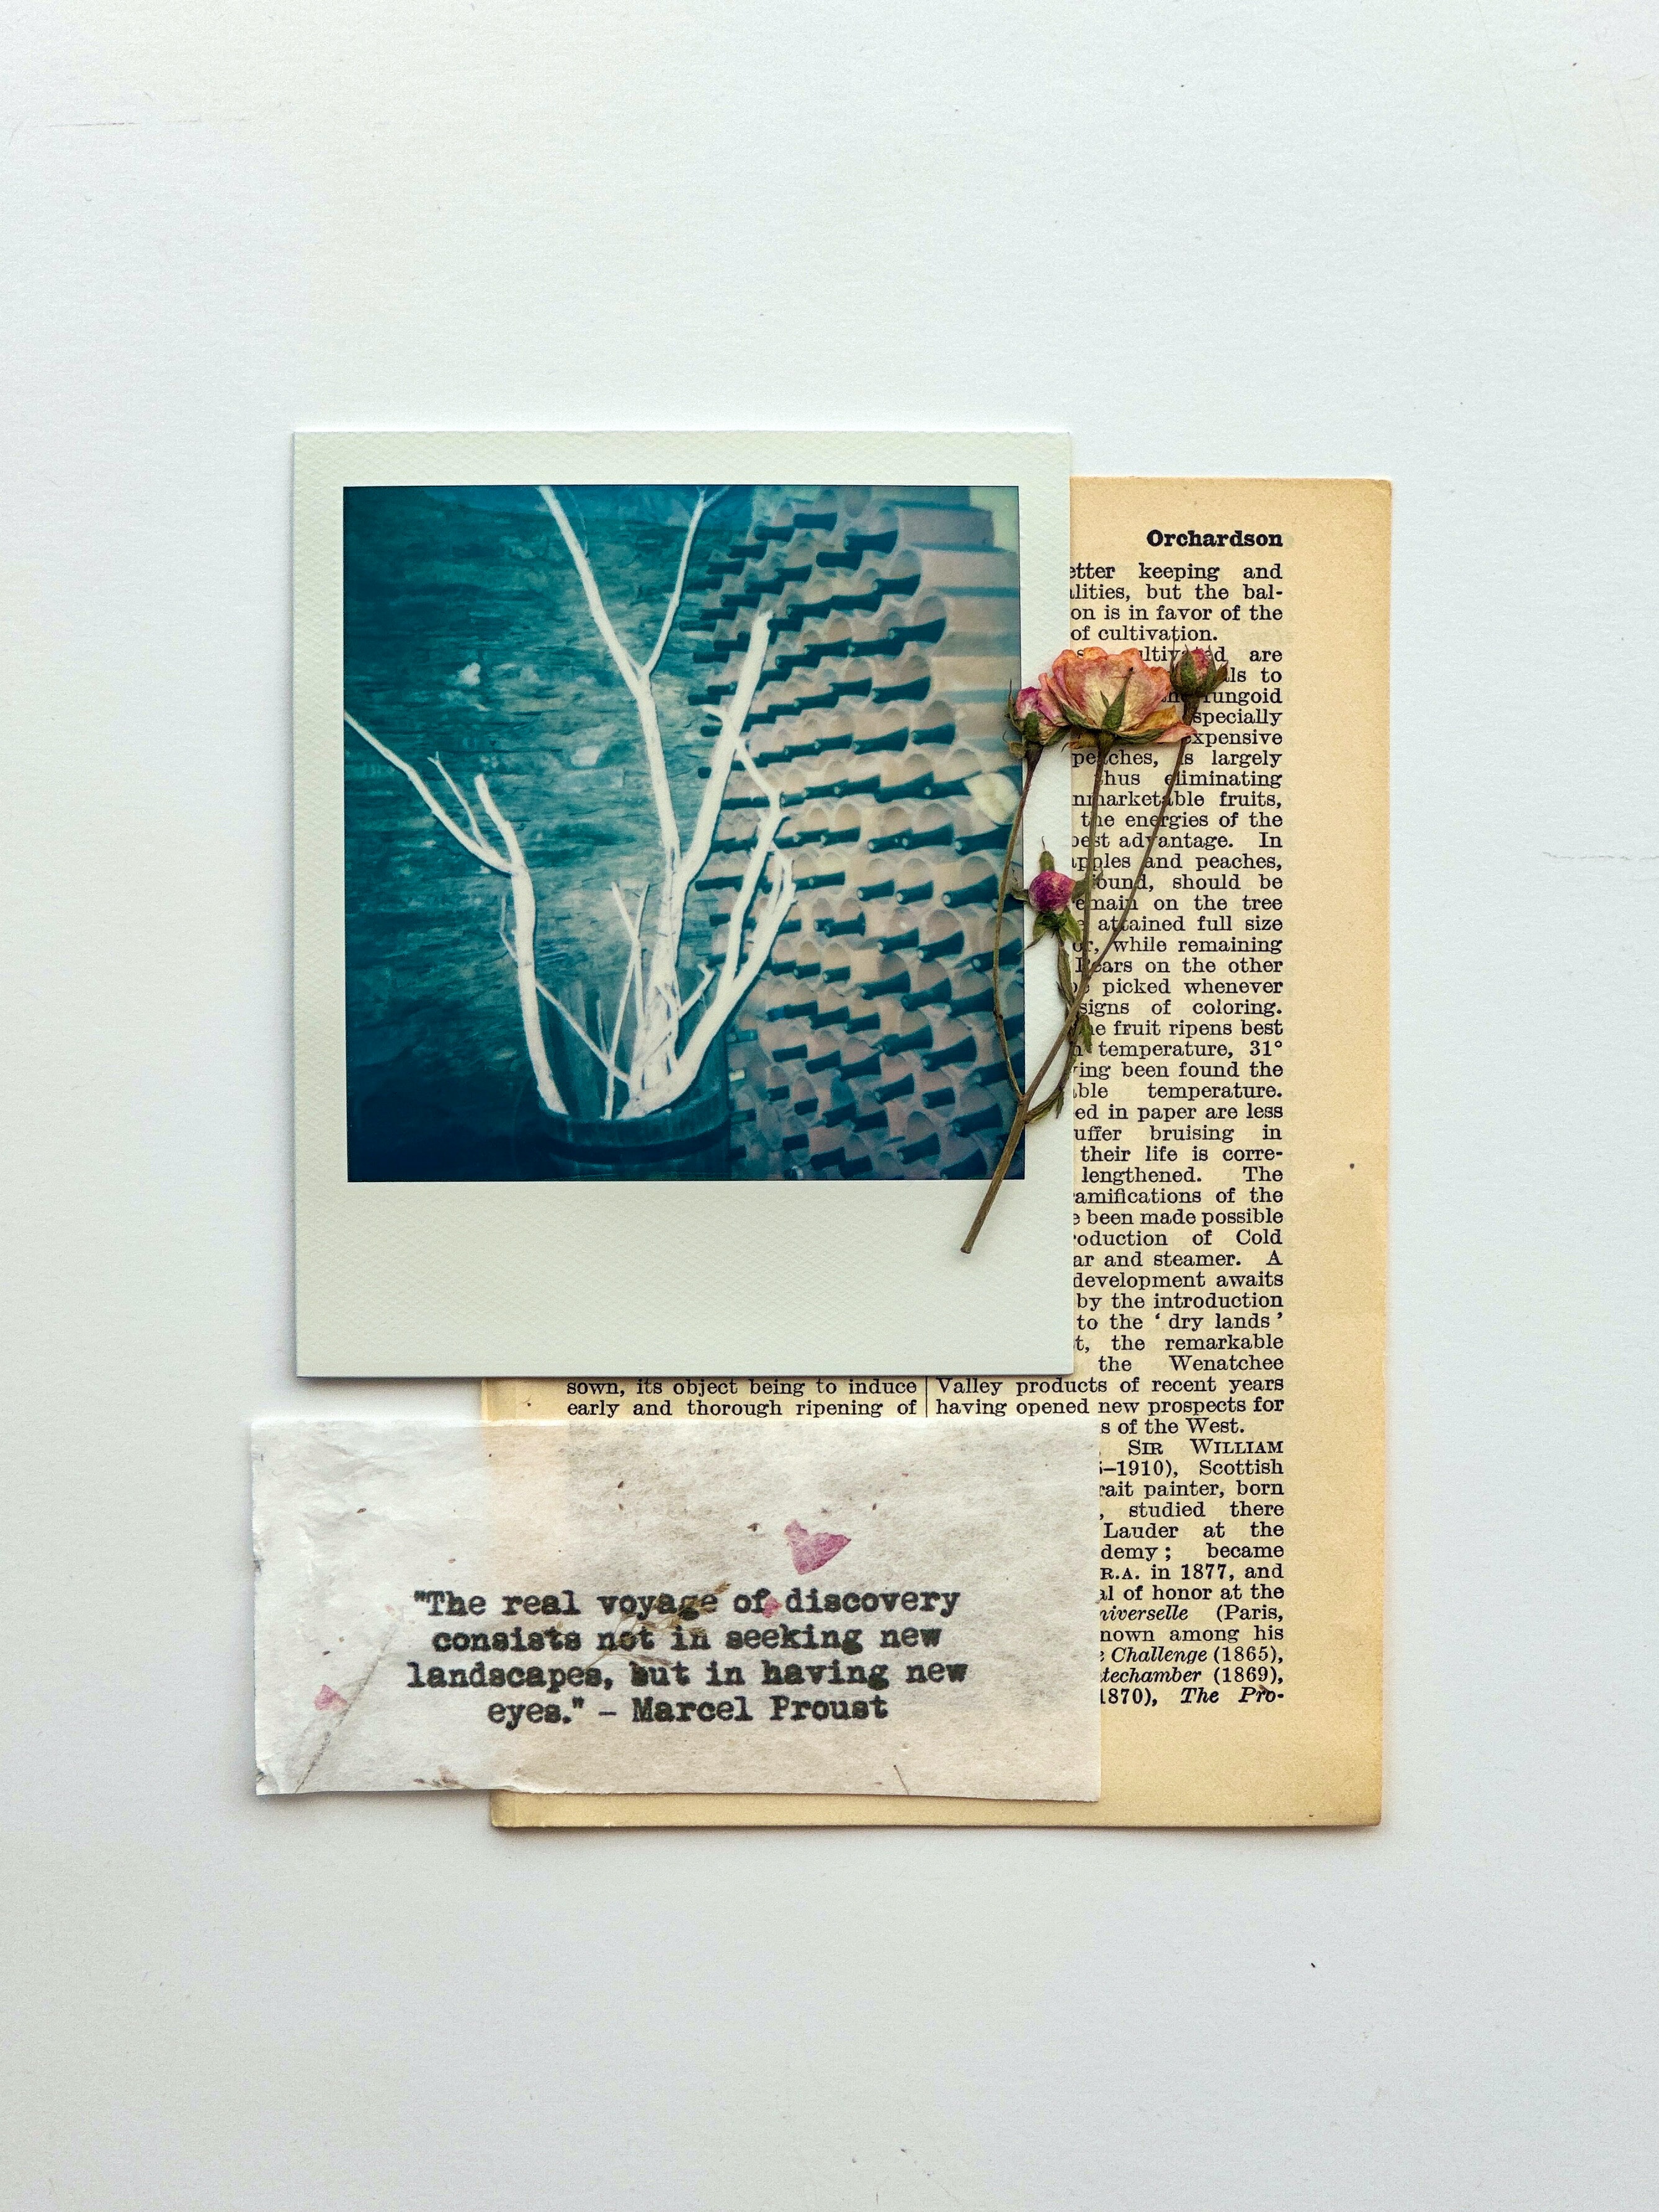
paper, font, twig, terrestrial plant, rectangle, tree, art, plant, visual arts, publication, paper product, graphics, natural material, graphic design, pattern, book